Javier Corral Jurado

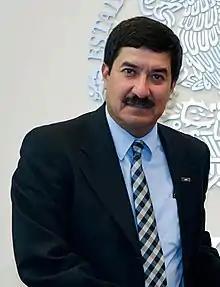
Javier Corral in 2016

Javier Corral Jurado (born 2 August 1966) is a Mexican politician formerly affiliated with the National Action Party (PAN), who served as Governor of Chihuahua from 2016 to 2021. He has served in politics since the early 1980s, including six terms between the Chamber of Deputies and Senate. Corral also specializes in communications and has a long career as a columnist and founder of various publications; he also was instrumental in the successful constitutional challenge that struck down the Televisa Law.